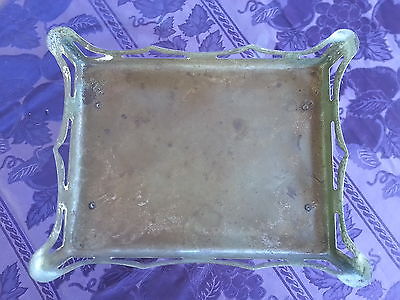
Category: toaster